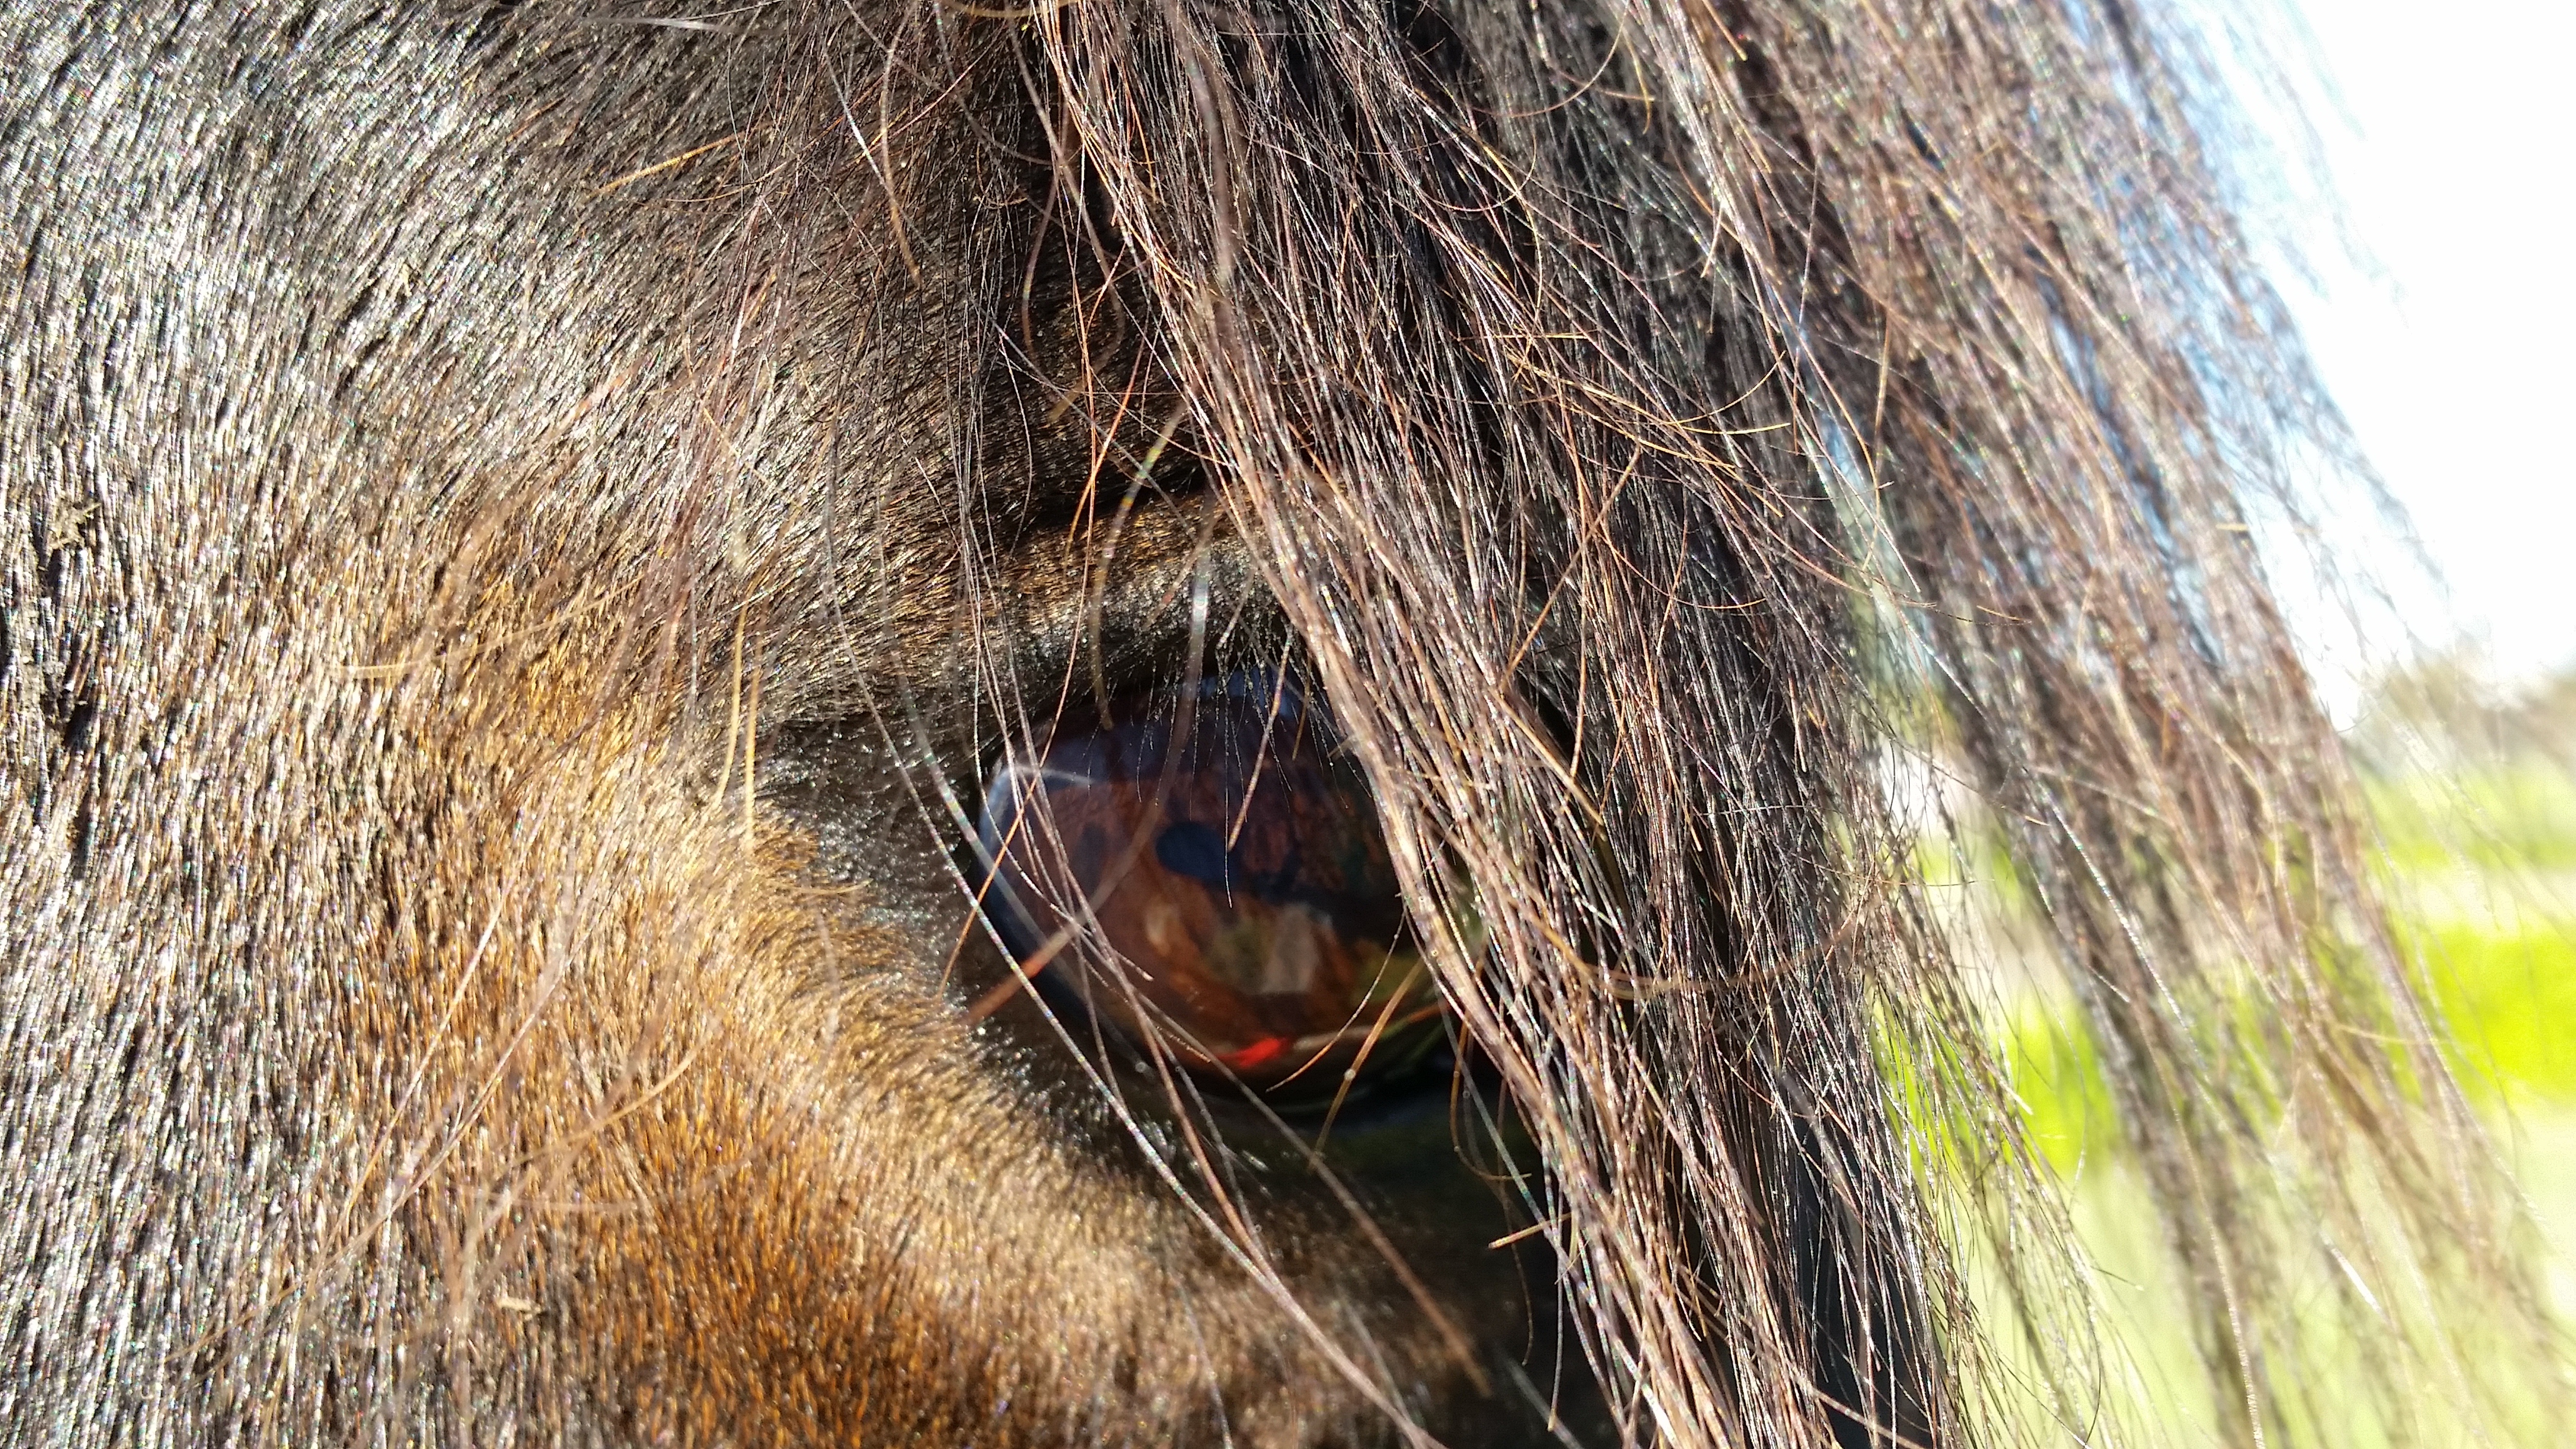
tree, grass, wood, trunk, animal, wildlife, horse, brown, mane, equine, eye, head, woody plant